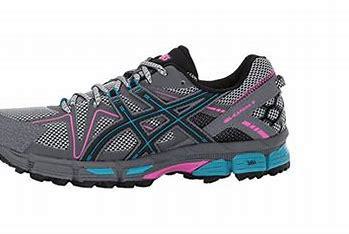
Brand: Asics
Model: Gel Kahana 8